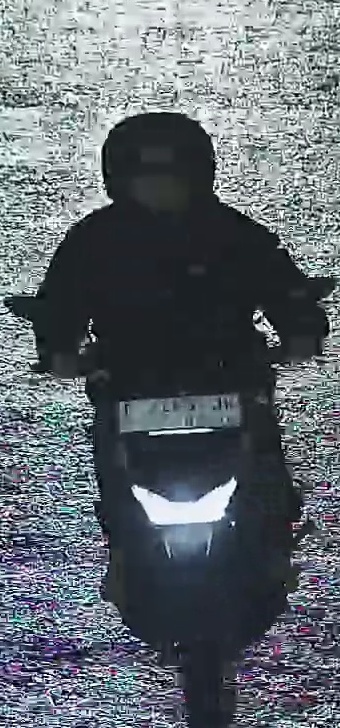
person-with-helmet: 1
person-without-helmet: 0